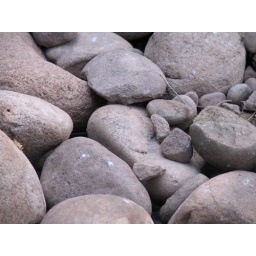
in an outdoor bed at my moms house